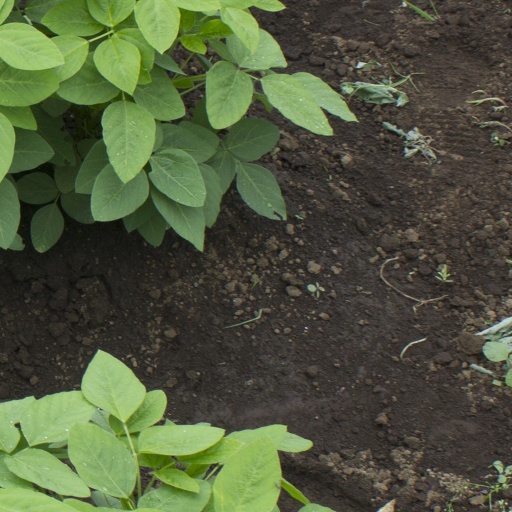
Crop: soybean